Connor Hall (footballer, born 1993)

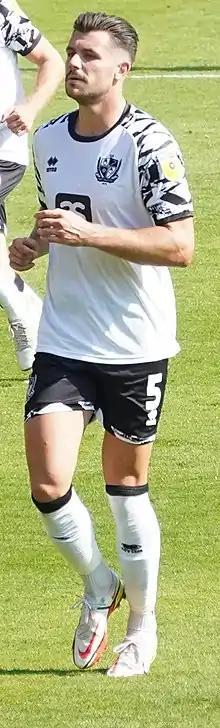
Hall playing for Port Vale (August 2022)

Connor Hall (born 23 May 1993) is an English professional footballer who plays as a defender for club Port Vale. He is also a vice-captain.